American Forces Network

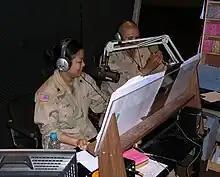
AFN Iraq on-air radio studio. Baghdad, Iraq (April 2004).

AFN-Iraq began broadcasting in December 2003 on the FM band shortly after the fall of Saddam. The first song on the air was "Freedom" by Paul McCartney. Within a short time, Freedom Radio was broadcasting on multiple FM channels from as far south as Basra to as far north as Mosul.